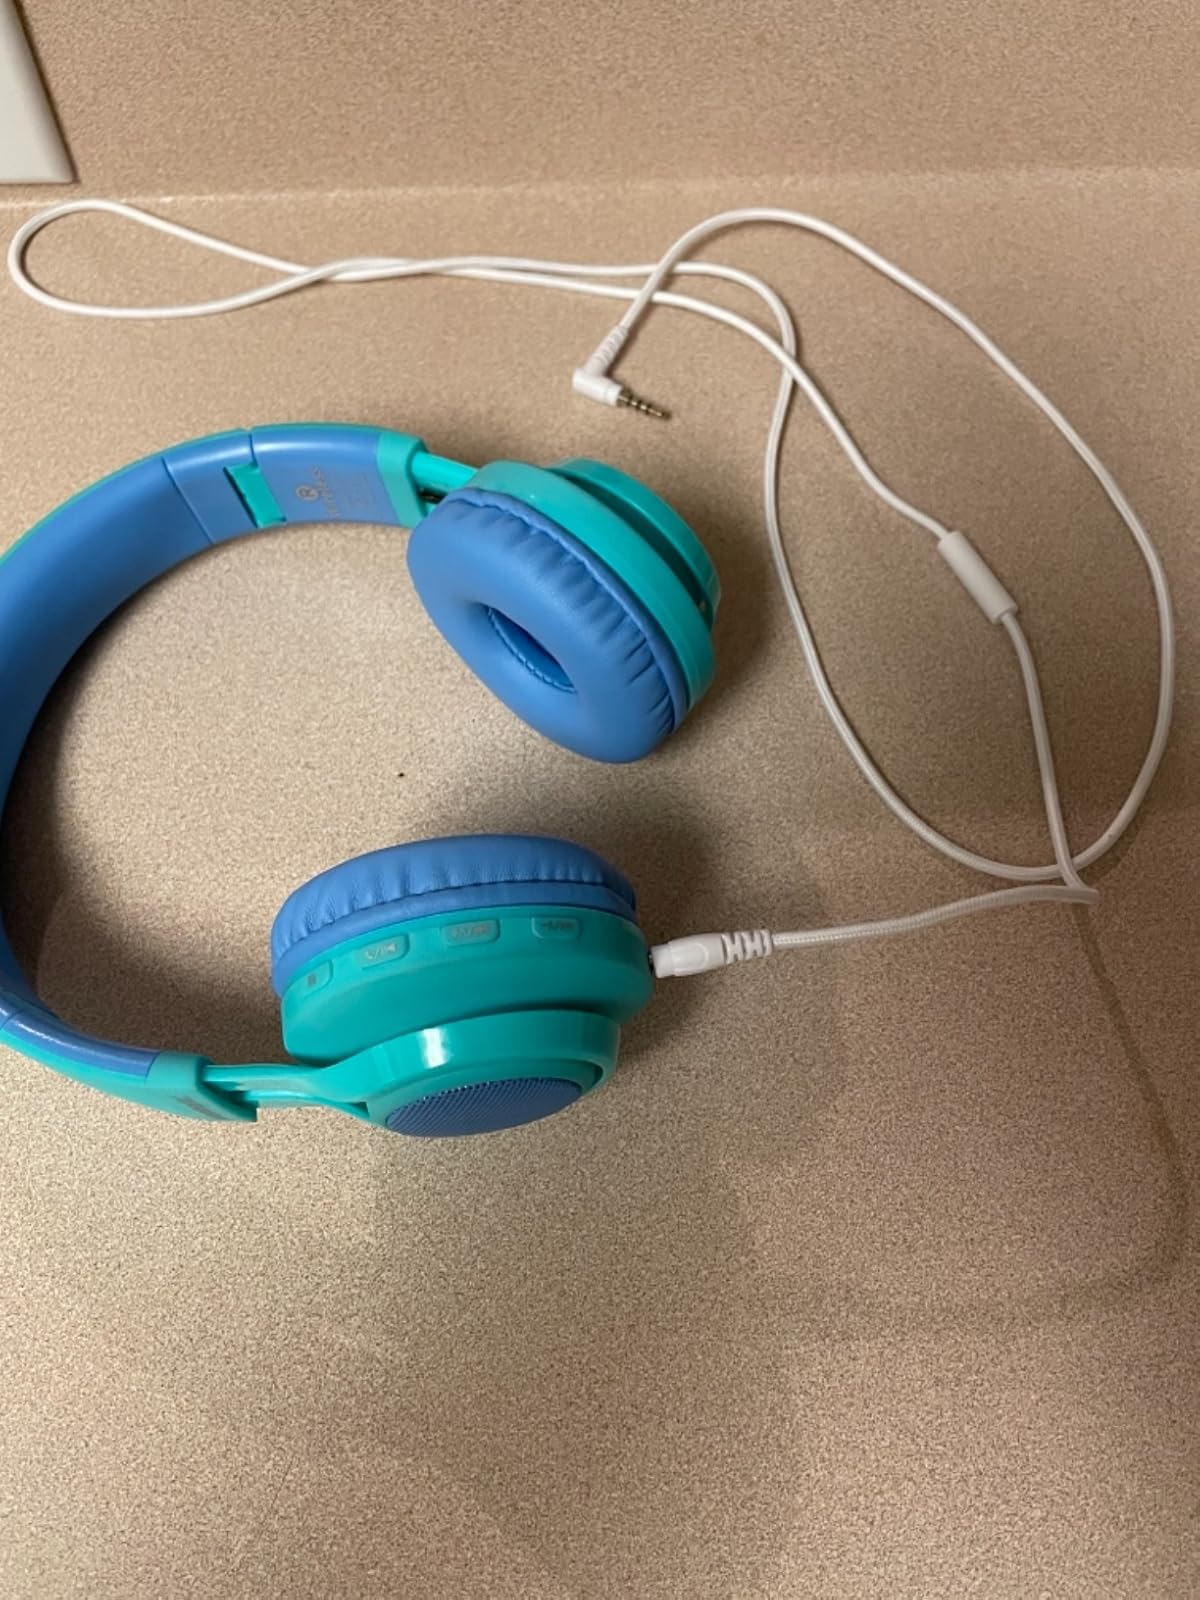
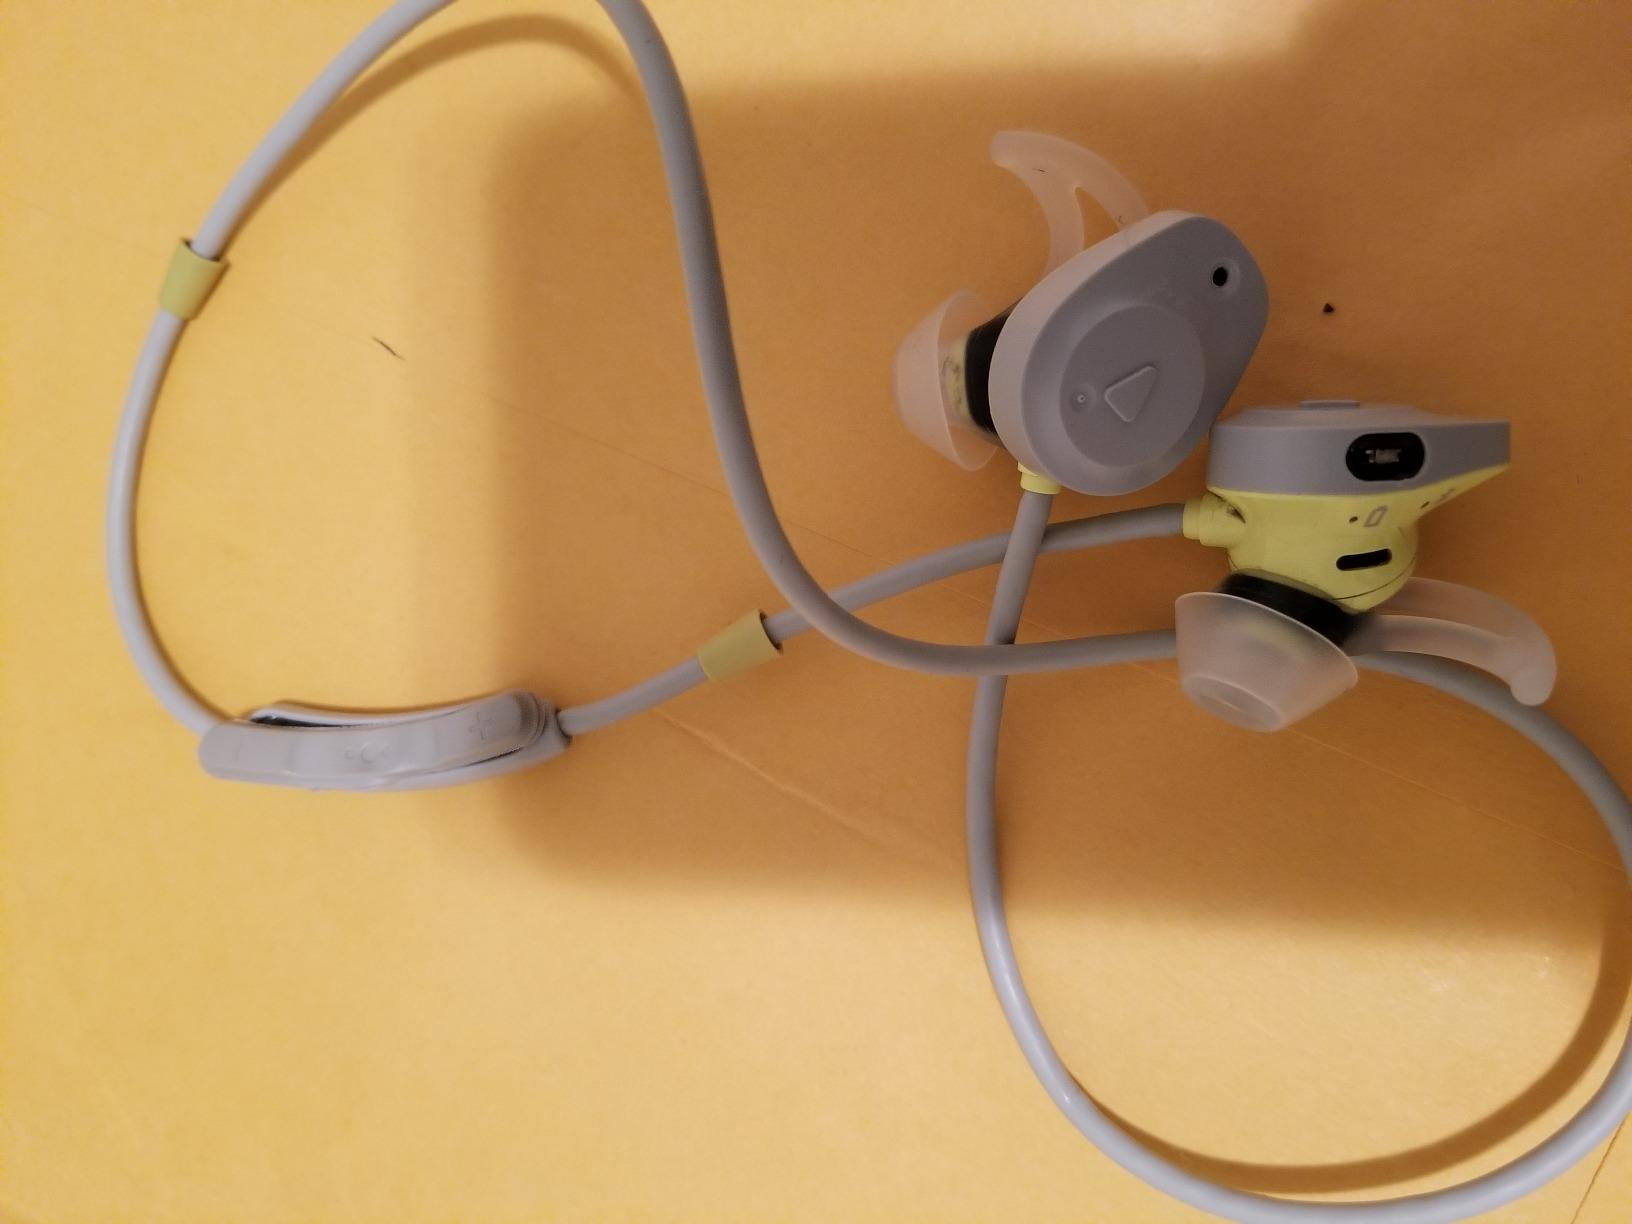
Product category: headphones
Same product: no